Dorothy Boyle, Countess of Burlington

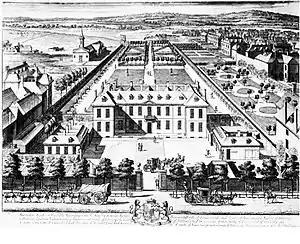
A view of Burlington House in the 1690s, forming the centrepiece of the Burlington Estate.

Boyle studied how to draw and paint portraits with pastels with William Kent and made copies of good portraits to develop her talent. Kent, who lived with Savile and Boyle for 30 years, studied painting in Rome and in addition to being an artist, he was a designer and landscape gardener.